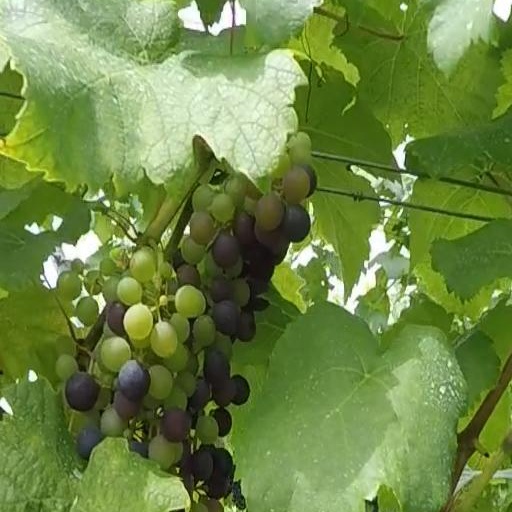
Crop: grape